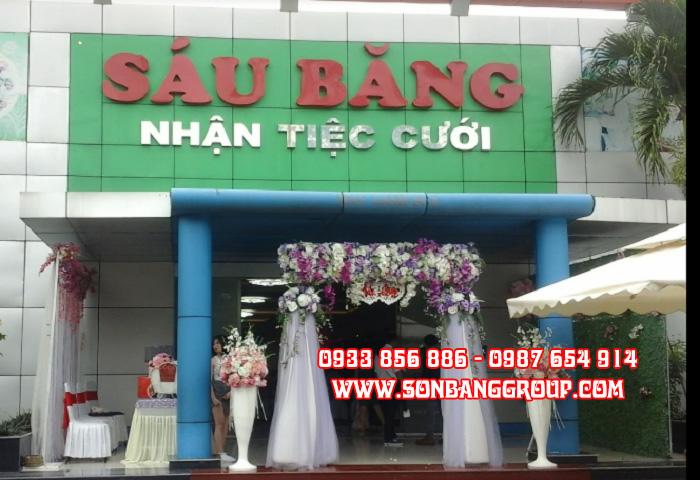
đây là khung cảnh xuất hiện ở bên ngoài của một nhà hàng